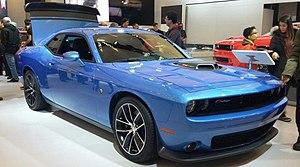
Ma photo d'un Dodge Challenger de 2016 à Montréal, Québec, Canada au salon international de l'auto de Montréal 2016.